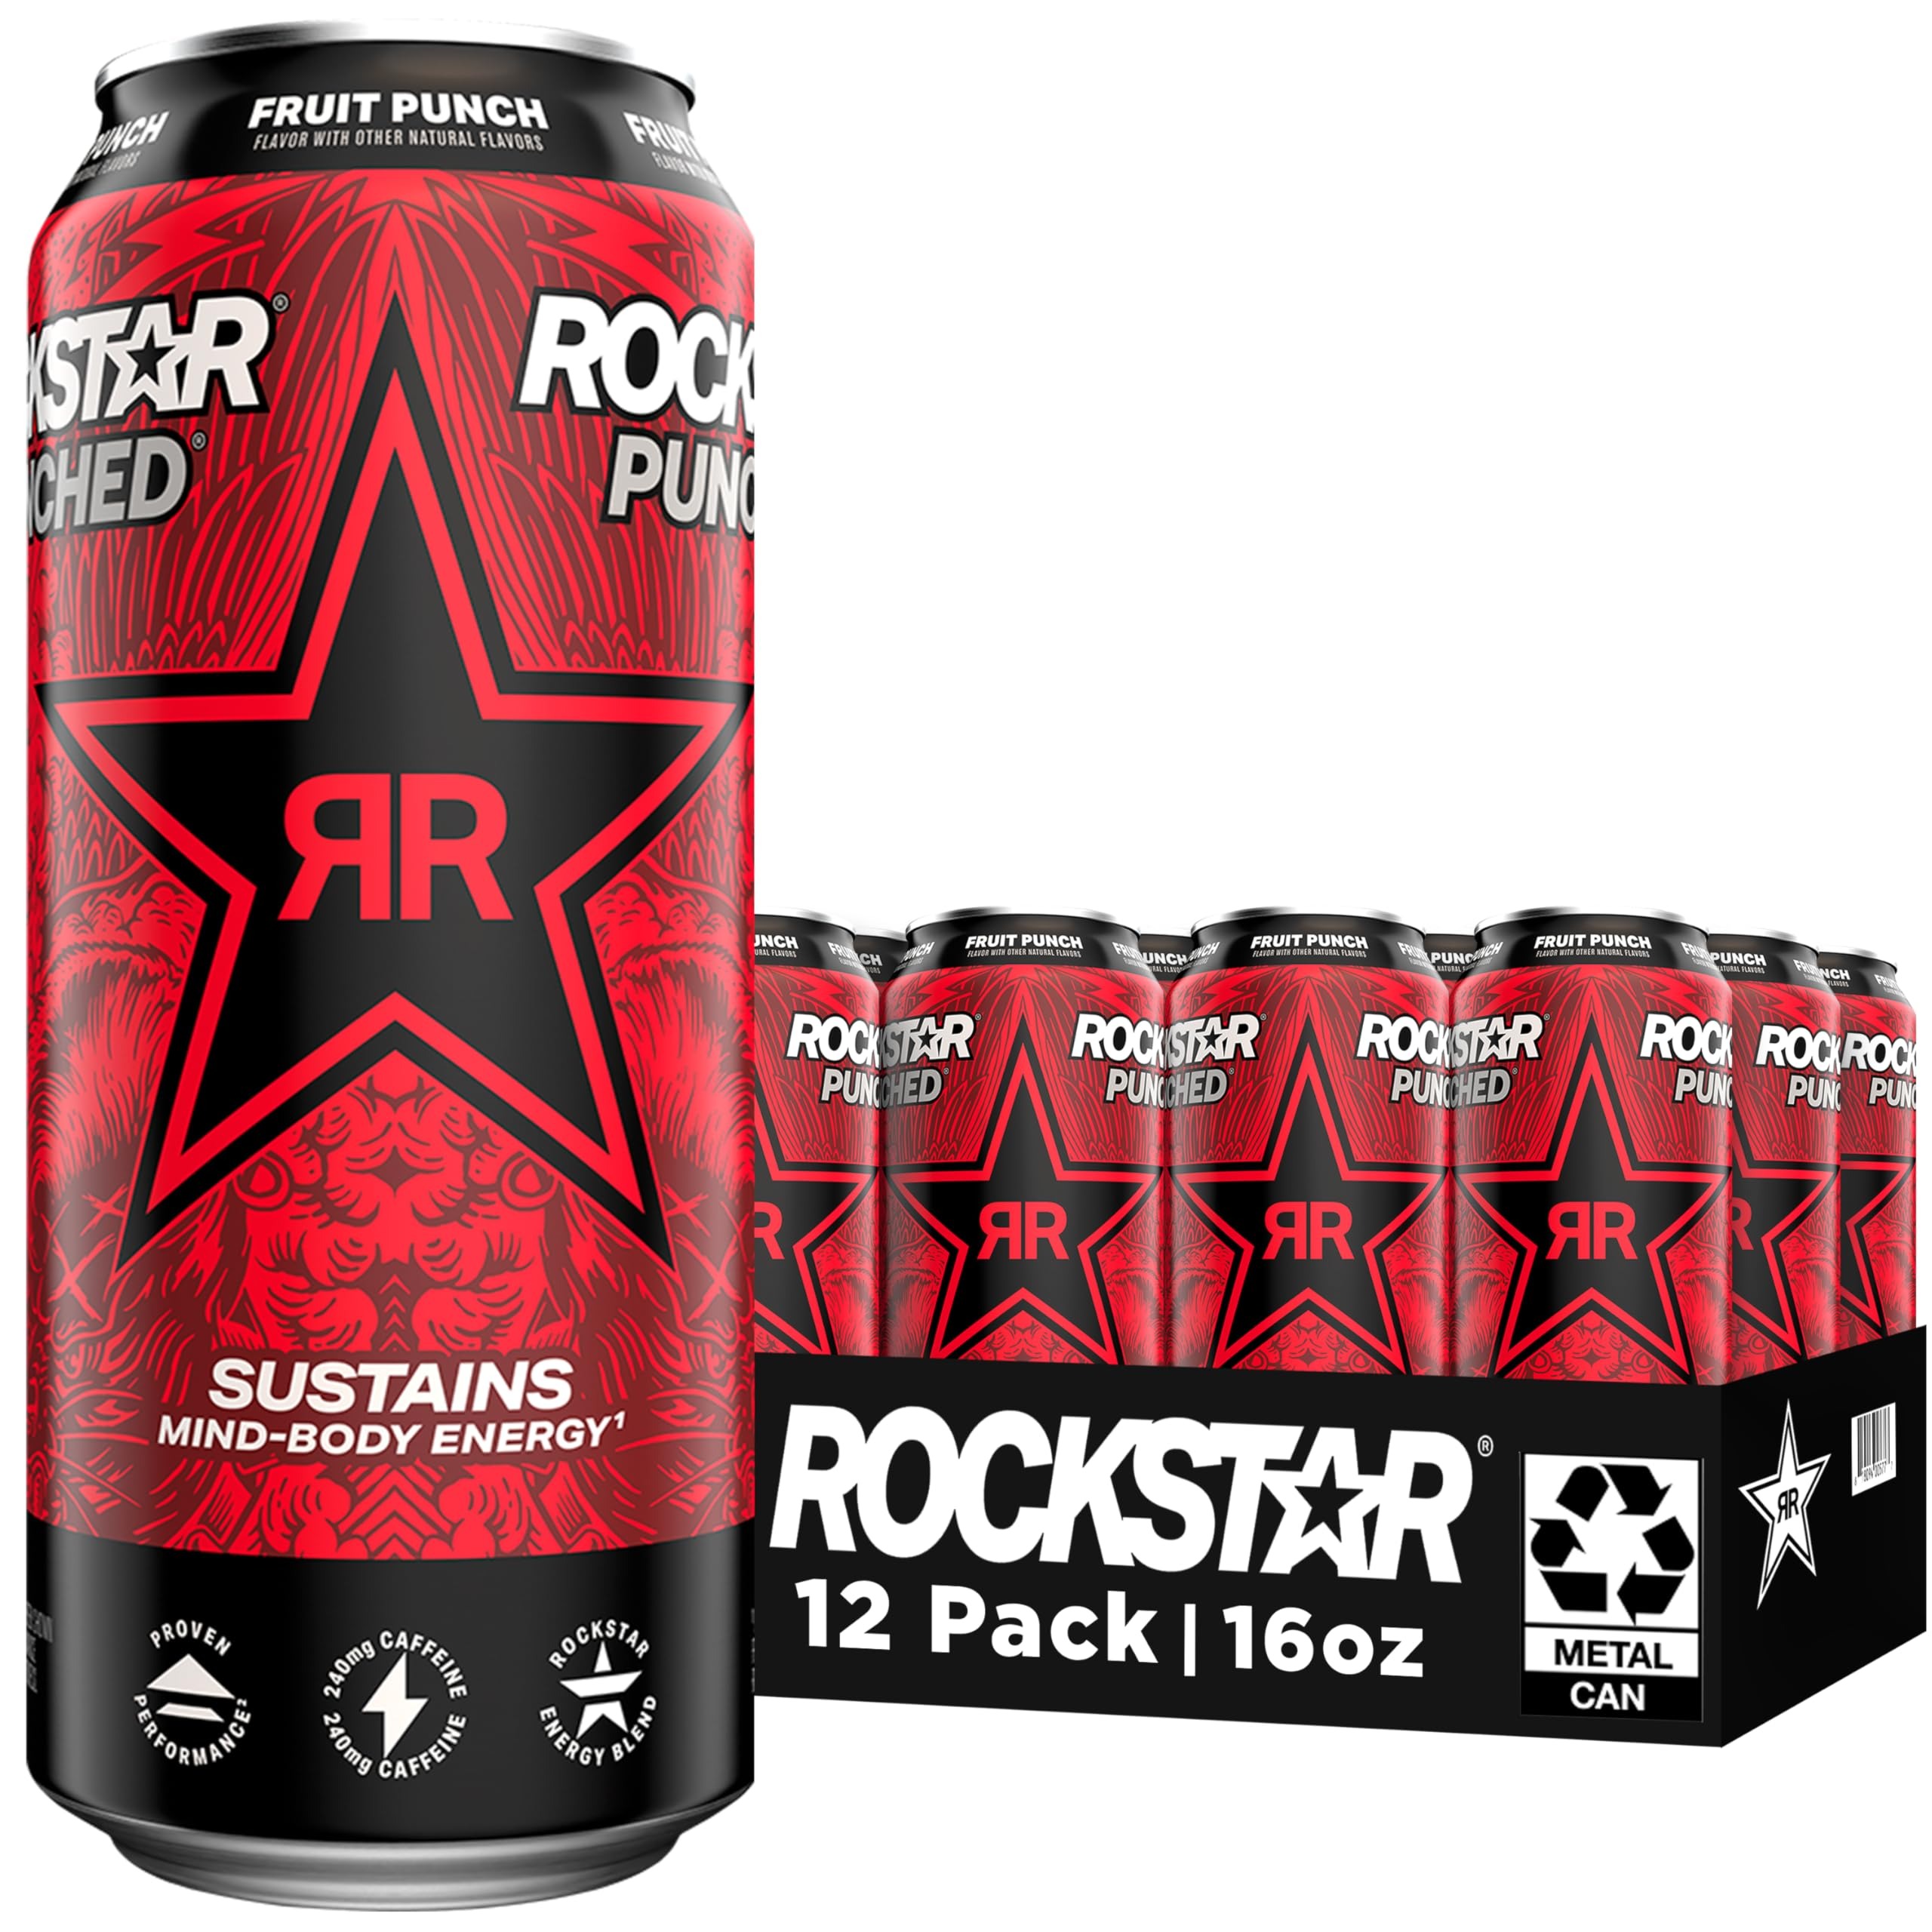
Item Name: Rockstar Punched Energy Drink, Fruit Punch, 16 Fl Oz (Pack of 12) (Packaging May Vary)
Bullet Point 1: Includes 12 (16oz) cans of Rockstar Punched Energy Drink, Fruit Punch ​
Bullet Point 2: KNOCKOUT FLAVOR: Bold, unapologetic flavor with a blend of B-vitamins, guarana extract, and 240mg caffeine​
Bullet Point 3: Amazing and refreshing tropical flavor that incorporates notes of pineapple, orange, lemon, and cherry​
Bullet Point 4: Refresh then Recycle: Rockstar Energy Drink cans are recyclable
Value: 192.0
Unit: Fl Oz

Price: 2